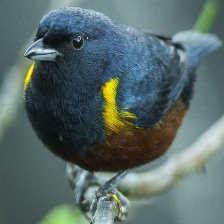
Species: CHESTNET BELLIED EUPHONIA
Scientific name: EUPHONIA PECTORALIS